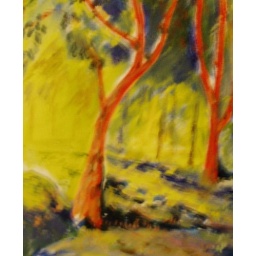
Oil on board. Two red trees painted after a vaction to Vancouver Island, where these indigenous trees are in abundance.